Melinda Padovano

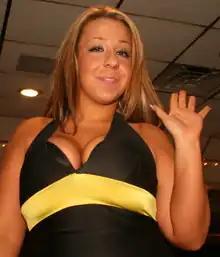
Alicia in 2010

Melinda Padovano (born January 28, 1987), better known by her ring name, Alicia, is an American professional wrestler. She has appeared for Shimmer Women Athletes, Women Superstars Uncensored, and has appeared for many independent promotions in the United States, including Ring of Honor and Jersey All Pro Wrestling.